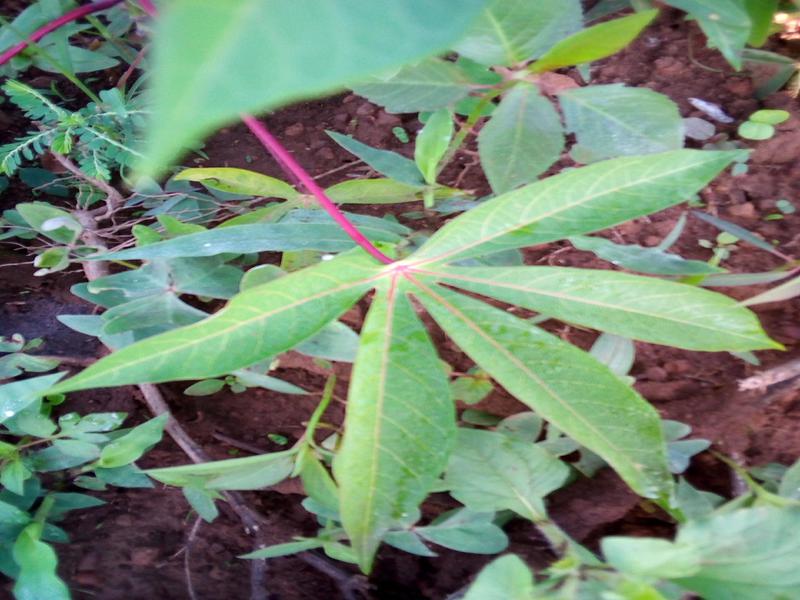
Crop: cassava
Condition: healthy